Tincomarus

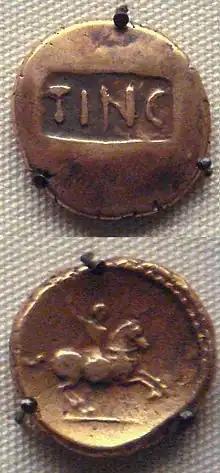
Stater of Tincomarus, king of the Atrebates.

He was the son and heir of Commius and succeeded his father around 25-20 BC. Based on coin distribution it is possible that Tincomarus ruled in collaboration with his father for the last few years of Commius's life. Little is known of his reign although numismatic evidence suggests that he was more sympathetic to Rome than his father was in later years: the coins he issued much more closely resemble Roman types, and are made in such a way they may have come from Roman die-cutters. GC Boon has suggested that this technical advance was not limited to coinage and represents wider industrial assistance from the Roman Empire. Tincomarus's successors used the term "rex" on their coins and this indicates that Tincomarus had begun the process of achieving client kingdom status with Rome (see Roman client kingdoms in Britain).